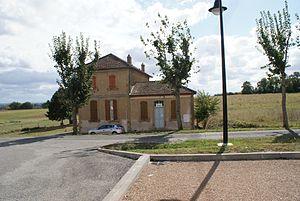
Sarcos est une commune française située dans le département du Gers en région Occitanie.